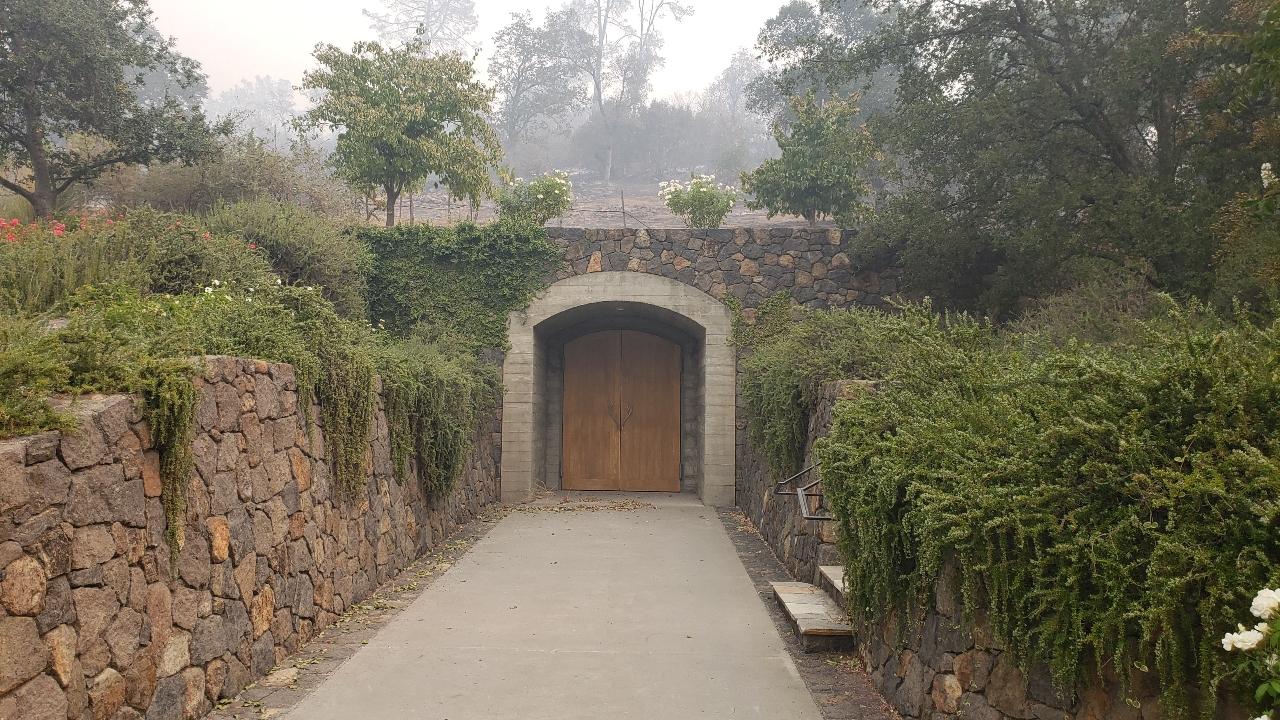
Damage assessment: no_damage